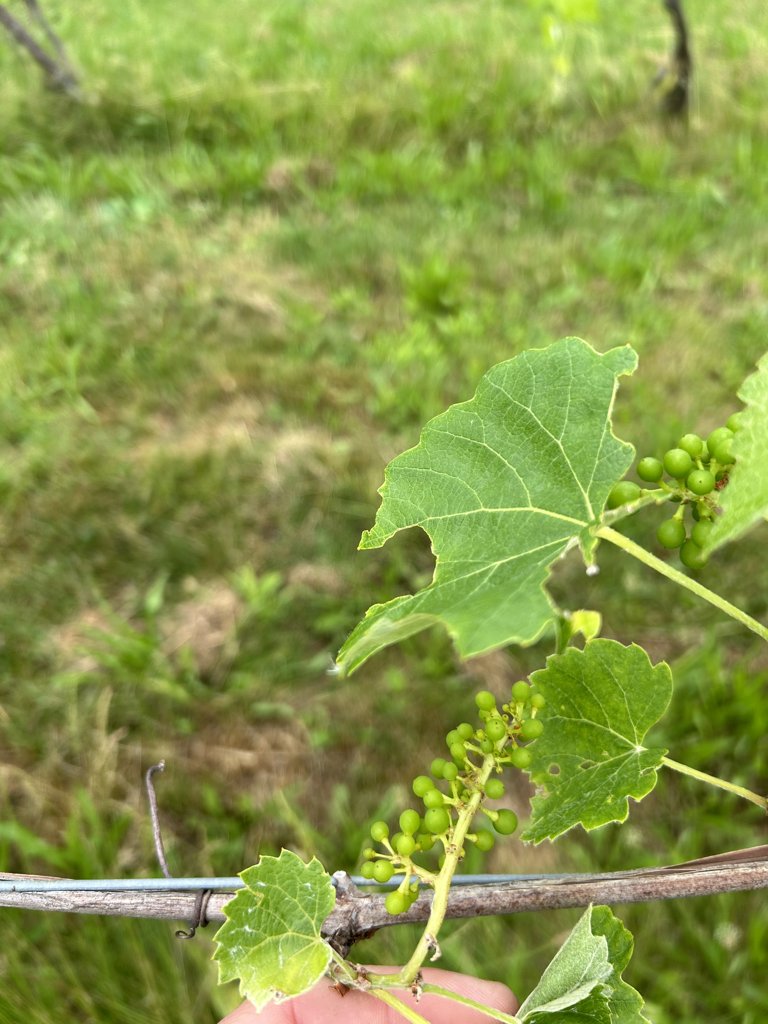
Berries visible: 63
Grape clusters: 2